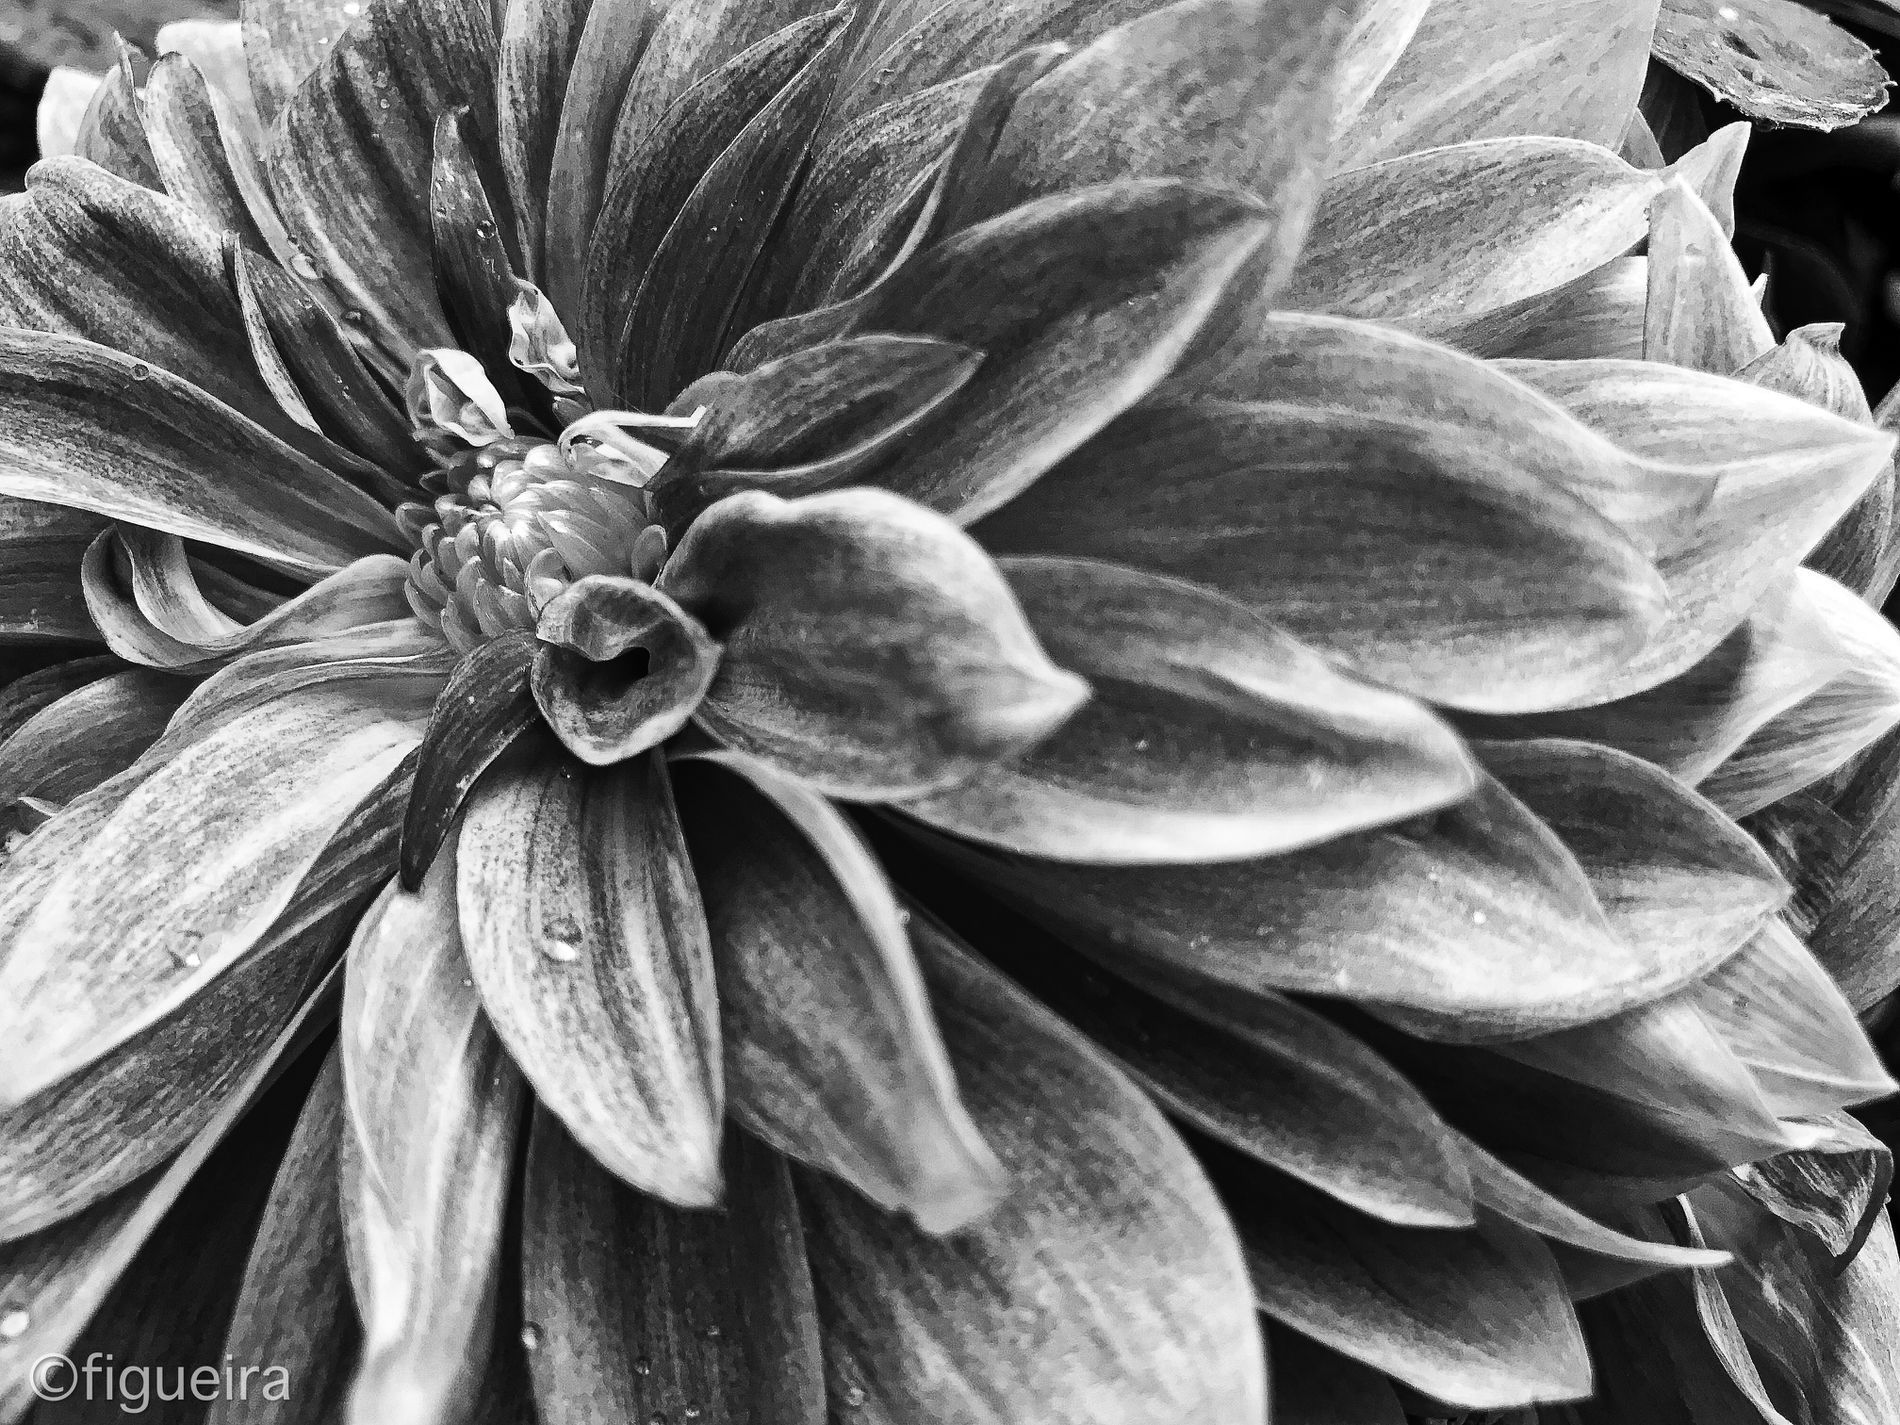
A Dahlia
A close-up black and white image of a large dahlia flower with overlapping petals and visible watermark at the bottom
A close up landscape shot features a grey dahlia with spiraling, dense petals and detailed texture. The overall mood is cute and artistic, with a watermark ©Figueira in the bottom left corner.
Labels: Dahlia, Flower, Plant, Petal, Herbal, Herbs, Daisy, Pollen, Bud, Sprout, Animal, Bee, Insect, Invertebrate, Wasp, Background, watermark
Camera: Apple iPhone 7 Plus
Lens: iPhone 7 Plus back dual camera 3.99mm f/1.8
Aperture: F1.8
Exposure: 1/100 sec
ISO: 32
Focal length: 3.99